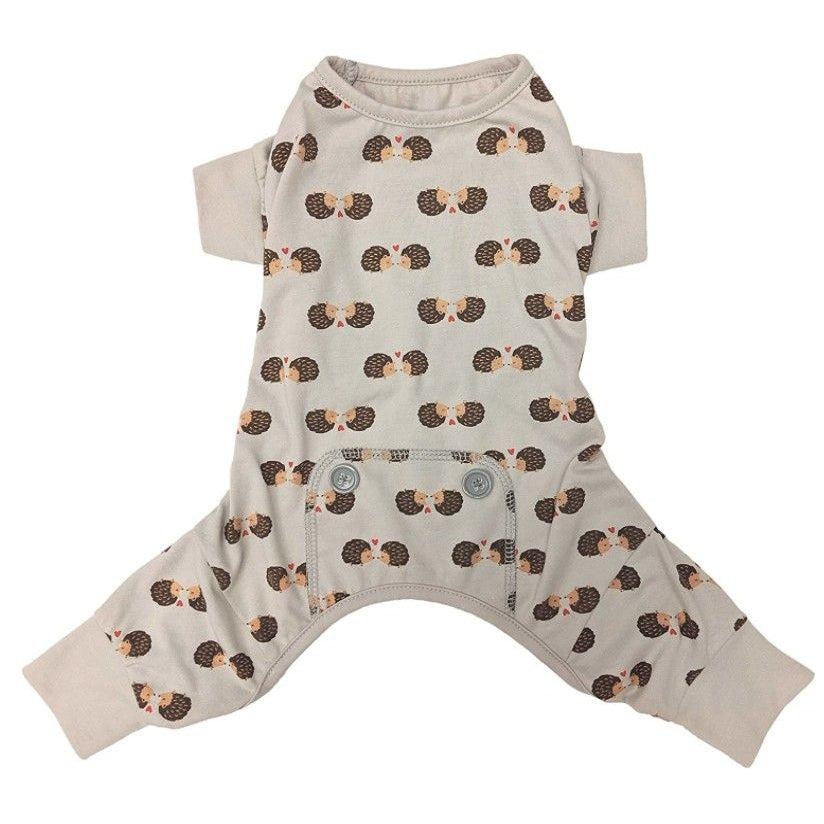
Fashion Pet Hedgehog Dog Pajamas Gray, Small
Snuggle up in these cozy interlock cotton blend pajamas with adorable hedgehogs. Machine washable 65% polyester, 35% Cotton Air dry Oops, this item is out of stock! But don’t worry—our Special Deals section is packed with amazing finds at even better prices. Explore now and score exclusive discounts you won’t want to miss!
Brand: Fashion Pet
Category: Animals & Pet Supplies > Pet Supplies > Pet Apparel > Pet Sweaters